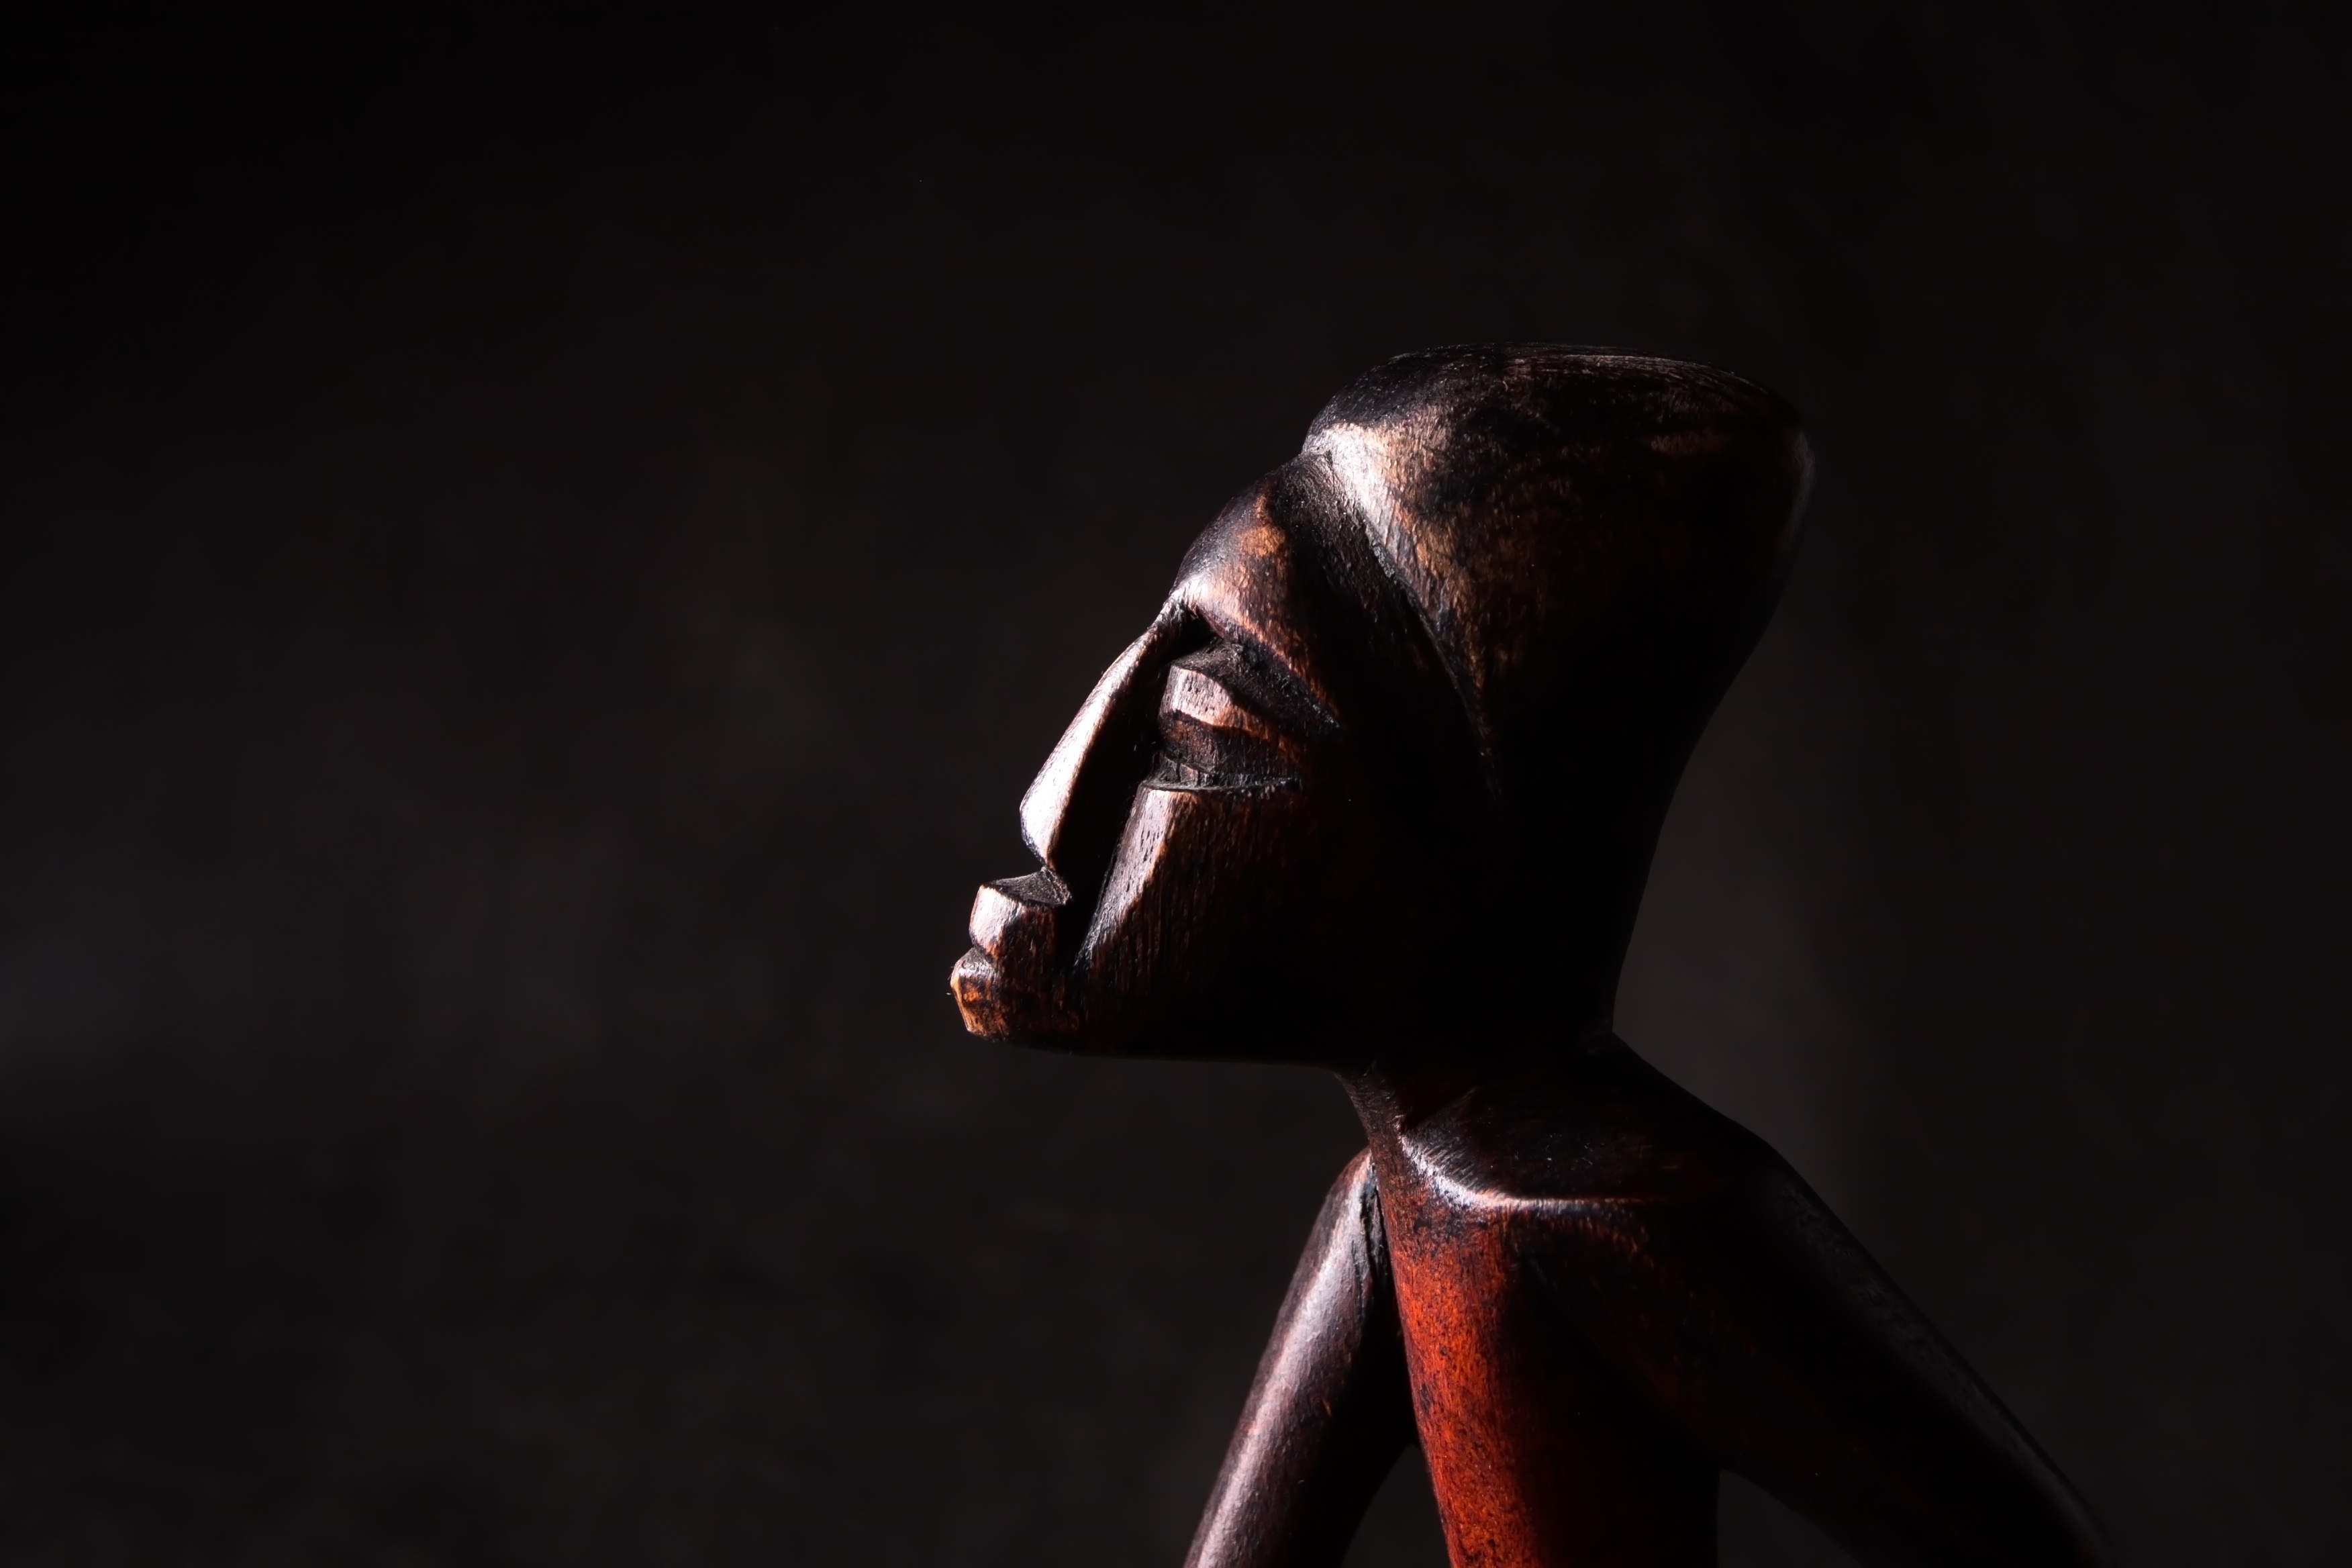
light, monument, statue, darkness, black, sculpture, screenshot, computer wallpaper